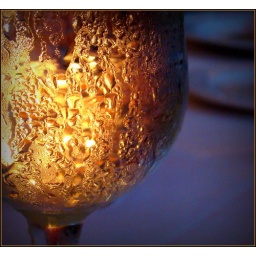
ice water by candle light